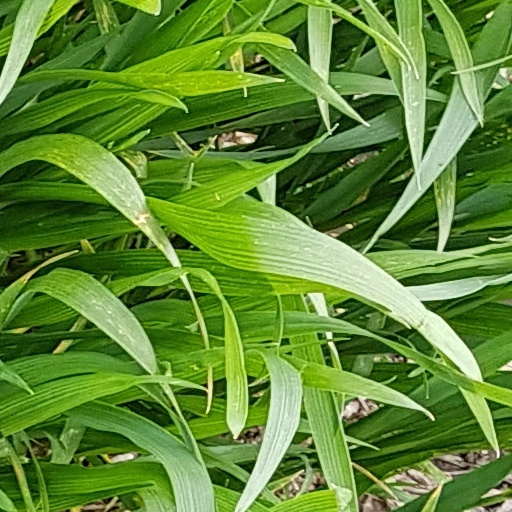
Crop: wheat